KVEA

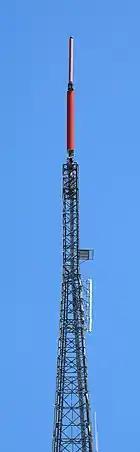
A gray lattice tower, set against a blue sky. A small pink cylindrical antenna and a larger red cylindrical antenna top the structure.

KVEA shut down its analog signal, over UHF channel 52, on June 12, 2009, as part of the federally mandated transition from analog to digital television; the digital signal remained on its pre-transition UHF channel 39, using virtual channel 52.